Pearl Primus

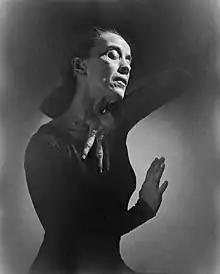
Primus studied under Martha Graham (here, photographed by Yousuf Karsh in 1948)

Over time Primus developed an interest in the way dance represented the lives of people in a culture. Primus was also intrigued by the relationship between the African-slave diaspora and different types of cultural dances. With an enlarged range of interest, Primus began to conduct some field studies. In the summer of 1944, Primus visited the Deep South to research the culture and dances of Southern blacks. She posed as a migrant worker with the aim "to know [her] own people where they are suffering the most." She observed and participated in the daily lives of black impoverished sharecroppers. Primus fully engulfed herself in the experience by attending over seventy churches and picking cotton with the sharecroppers. After her field research, Primus was able to establish new choreography while continuously developing some of her former innovative works.